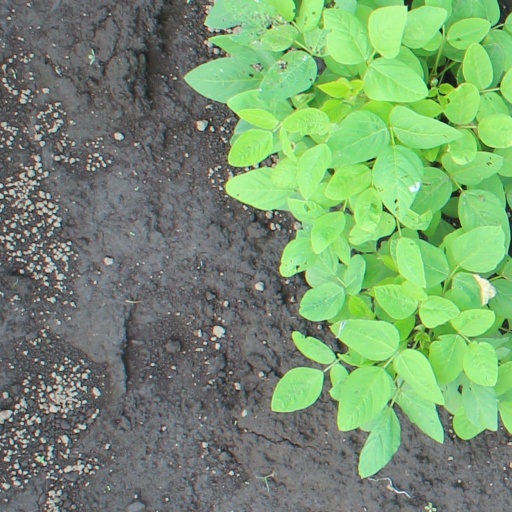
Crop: soybean